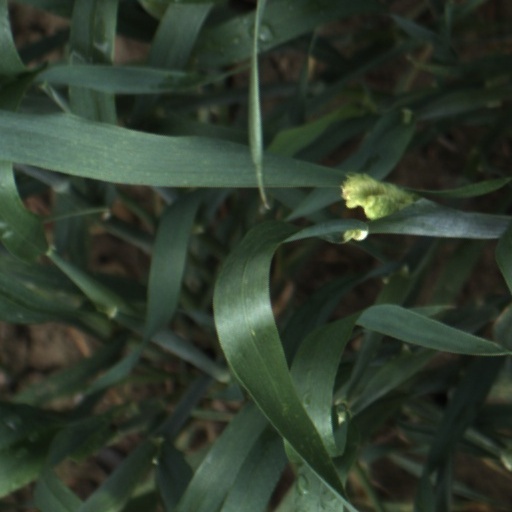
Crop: wheat